Tomás López de Victoria

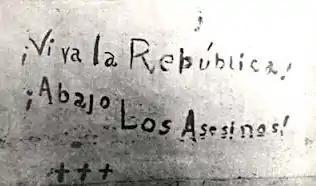
"Viva la Republica, Abajo los Asesinos" message which cadet Bolivar Marquez Telechea wrote with his blood before he died

López de Victoria, was in charge of the cadets in the parade. Moments before the march began, the head of the insular police walked up to López de Victoria and ordered him to keep the cadets from marching.